Canadian federalism

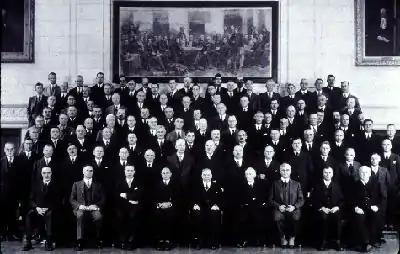
Dominion-Provincial Conference, 1927

In 1926, the King–Byng Affair resulted in a constitutional crisis which was the impetus for changes in the relationship between the governor general and the prime minister. Although its key aspects were political in nature, its constitutional aspects continue to be debated. One result was the Balfour Declaration issued later that year, whose principles were eventually codified in the Statute of Westminster 1931. It, and the repeal of the "Colonial Laws Validity Act 1865", gave the federal parliament the ability to make extraterritorial laws and abolish appeals to the Judicial Committee of the Privy Council. Criminal appeals were abolished in 1933, but civil appeals continued until 1949. The last Privy Council ruling of constitutional significance occurred in 1954, in "Winner v. S.M.T. (Eastern) Limited". After that, the Supreme Court of Canada became the final court of appeal.